2004–05 Liverpool F.C. season

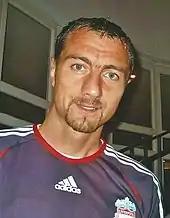
Liverpool goalkeeper Jerzy Dudek (pictured in 2006) whose save from Shevchenko in the penalty-shootout secured a fifth European Cup victory for Liverpool.

Liverpool faced Chelsea in the semi-finals, who were the favourites as they had already beaten Liverpool three times during the season. The first leg was a close match with both sides close to scoring in the early stages. Riise and Baroš missed chances for Liverpool, while Didier Drogba and Frank Lampard had chances to put Chelsea in the lead too. The second half was a 'sterile affair' according to BBC Sport with neither side able to score as the match finished 0–0. Despite failing to score an away goal, Benítez was confident Liverpool would progress following the second leg at Anfield: "It is a good situation. We have very good supporters, they will be with us at Anfield and we need to win, we always have confidence and we need to believe in ourselves. We played a good game. The team worked hard and controlled the game, they had chances but a draw is a good result." Liverpool took the lead within the first four minutes at Anfield, when Baroš beat Chelsea goalkeeper Petr Čech to the ball and García tapped the ball into Chelsea goal, despite the protestations of Chelsea players who claimed the ball hadn't gone over the line. For the remainder of the match, Liverpool withstood Chelsea's attacks, whose best chance came in the final minute when Eiður Guðjohnsen's volley went just wide of the Liverpool goal. A 1–0 victory meant Liverpool progressed to their first European Cup final since 1985. Chelsea manager José Mourinho was critical of the officials following over the Liverpool goal: "The linesman scored the goal. No one knows if that shot went over the line and you must be 100%, but they are in the final and from my heart I hope they win it. The night belongs to them and I don't want to criticise them." Goalscorer García was adamant the ball was over the line when he scored and was delighted to have reached a final in his first season at the club: "I hooked the ball towards the goal, I felt it went in and I am very happy now. When I arrived here last summer I was intent on winning some trophies, but I did not expect to get to the Champions League final in my first season in England. For us to get to the final is beyond all our dreams, and for me to score the goal is a special moment too."